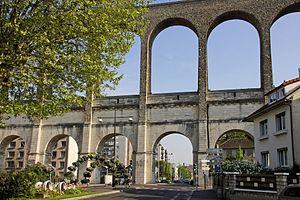
L’aqueduc Médicis, ou aqueduc des eaux de Rungis, fut construit sur ordre de Marie de Médicis, afin d'amener à Paris les eaux des sources captées à Rungis, dans l'actuel département du Val-de-Marne. Mis en service en 1623, l'aqueduc Médicis est toujours en fonctionnement. Il est propriété de la Ville de Paris et géré par Eau de Paris.